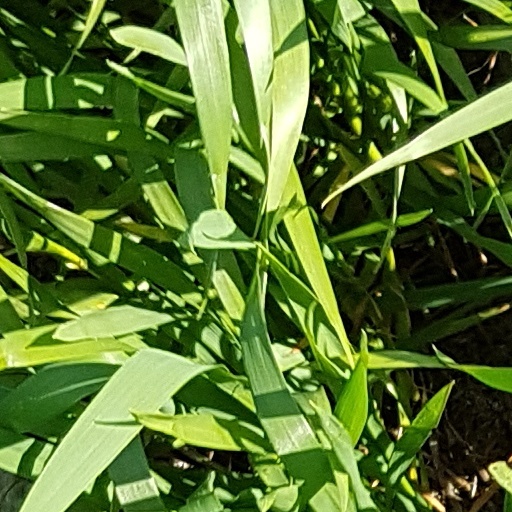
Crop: wheat